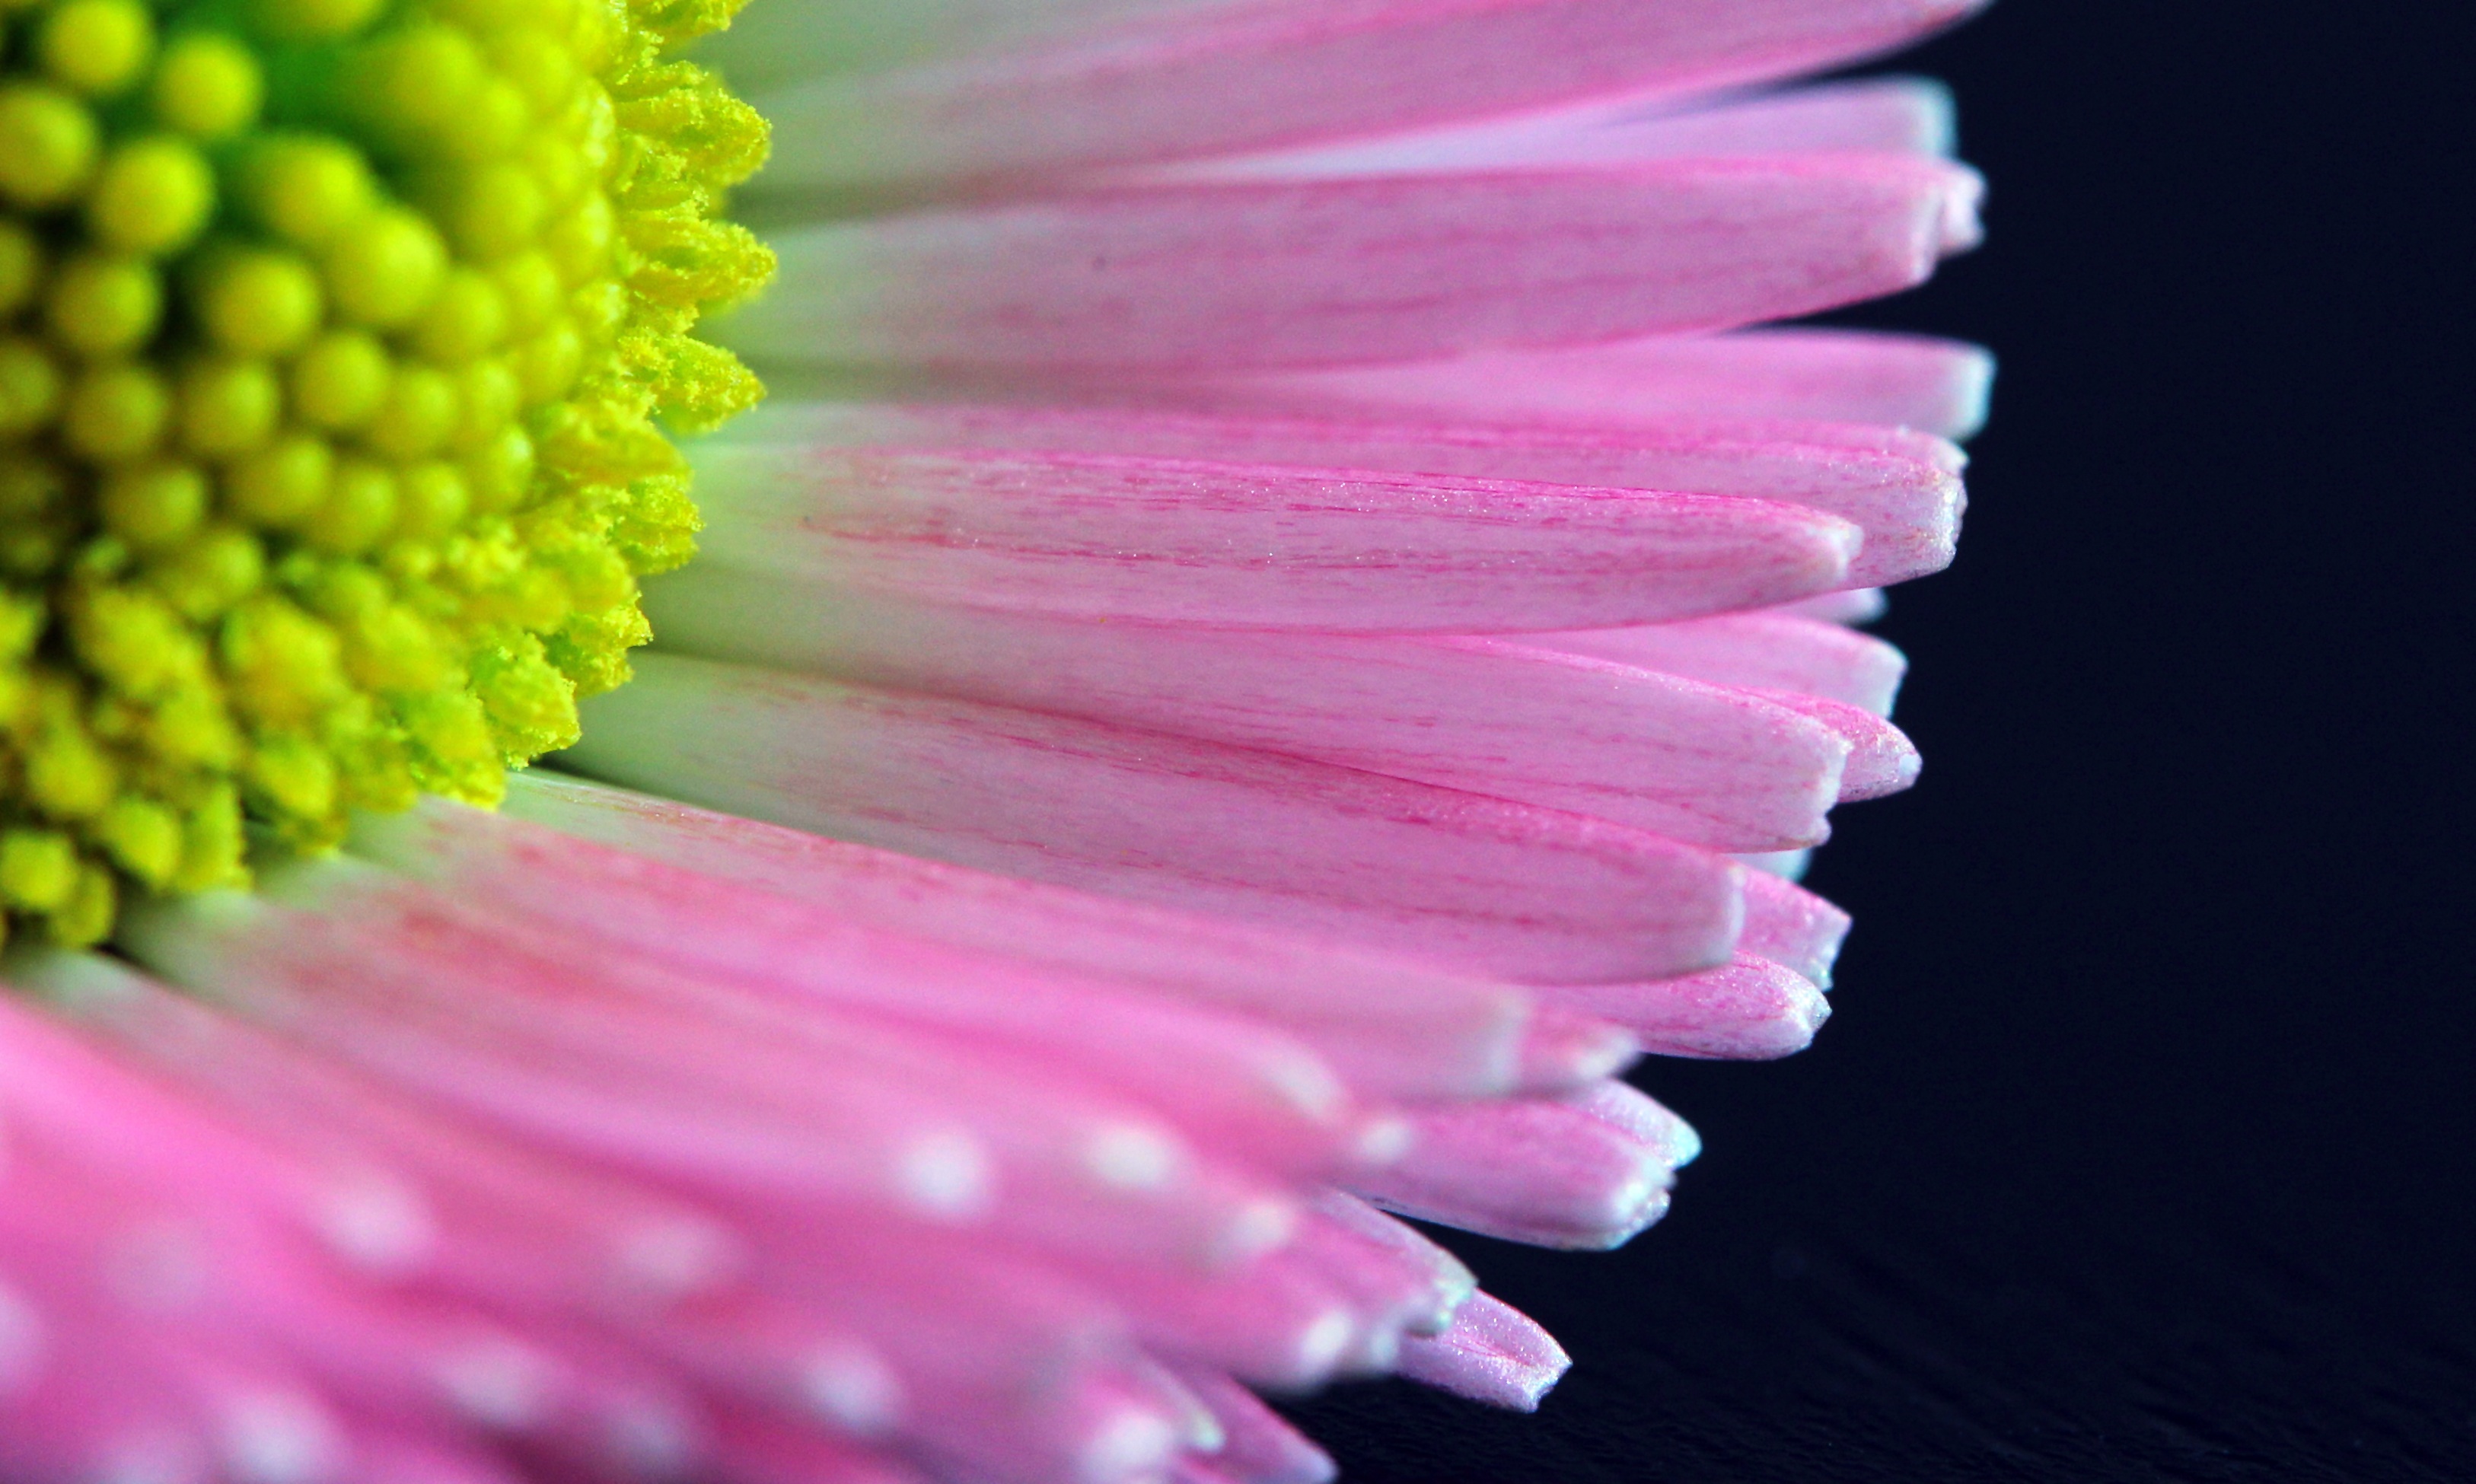
nature, blossom, plant, photography, flower, petal, bloom, summer, daisy, pollen, spring, green, macro, blooming, pink, flora, plants, close up, flourishing, macro photography, flowering plant, the petals, daisy family, flower room, plant stem, land plant, jagged petals